Belém

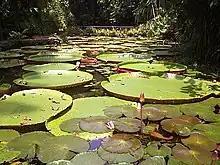
Vitória Régia in Paraense Emílio Goeldi Museum

The Amazon represents more than half the planet's remaining rainforests and comprises the largest and most species-rich tract of tropical rainforest in the world. Wet tropical forests are the most species-rich biome, and tropical forests in the Americas are consistently more species rich than the wet forests in Africa and Asia. As the largest tract of tropical rainforest in the Americas, the Amazonian rainforests have unparalleled biodiversity. More than one-third of all species in the world live in the Amazon Rainforest.